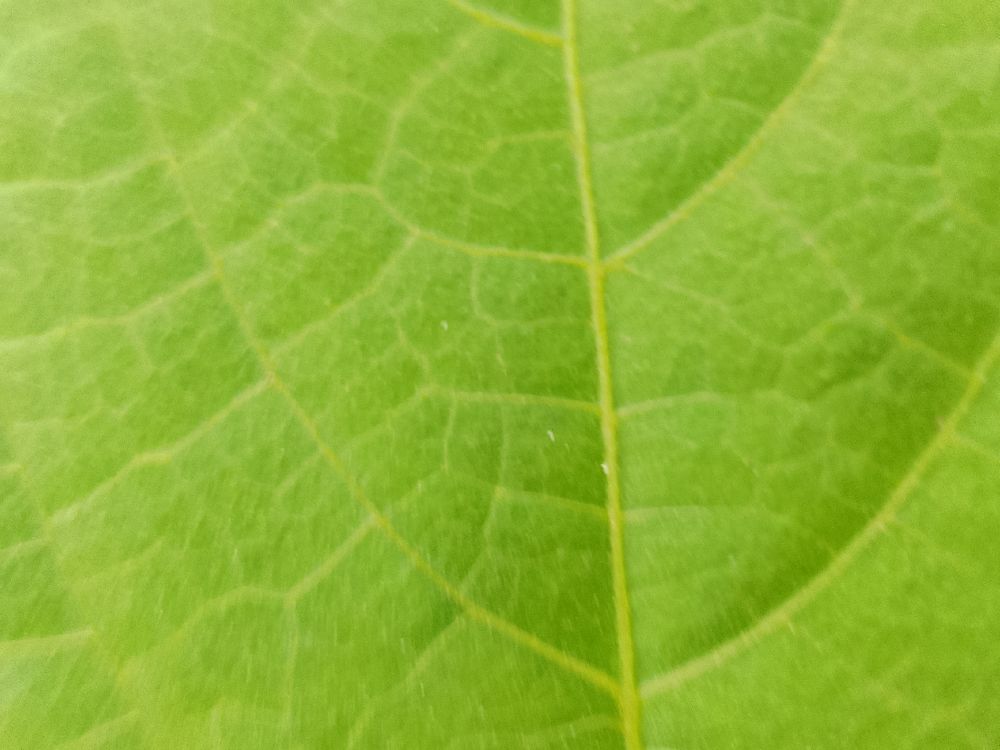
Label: healthy